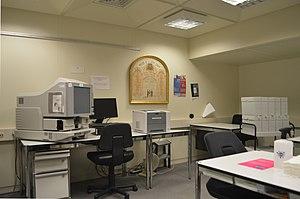
Le Comité international de la Croix-Rouge est une institution d'aide humanitaire, créée en 1863 par un groupe de citoyens de la ville suisse de Genève, dont faisaient partie Gustave Moynier, Henry Dunant, les docteurs Louis Appia, Théodore Maunoir, et le général Guillaume Henri Dufour. C'est la plus ancienne organisation humanitaire existante après l'ordre de Malte. Le CICR s'est vu décerner le prix Nobel de la paix en 1917, 1944 et 1963 et le prix Balzan pour l'humanité, la paix et la fraternité entre les peuples en 1996.
Les archives du Comité international de la Croix-Rouge ont été fondées en 1863 lors de la création du CICR. Elles sont conservées au siège de l'organisation internationale à Genève, en Suisse. Elles ont la double fonction de conserver aussi bien les archives courantes que les archives historiques. Les archives générales sont accessibles au public pour les années 1863 à 1975.